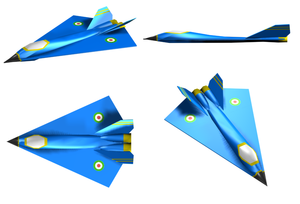
Dessin d'avion SofrehMahi (Iran)